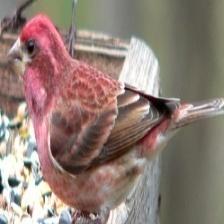
Species: PURPLE FINCH
Scientific name: HAEMORHOUS PURPUREUS
ImageNet parent category: house_finch